House of Lords (Austria)

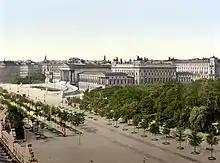
Austrian Parliament building (c. 1900)

Unlike the elected House of Deputies, most new members of the House of Lords were appointed. Membership of the House of Lords was made up of: